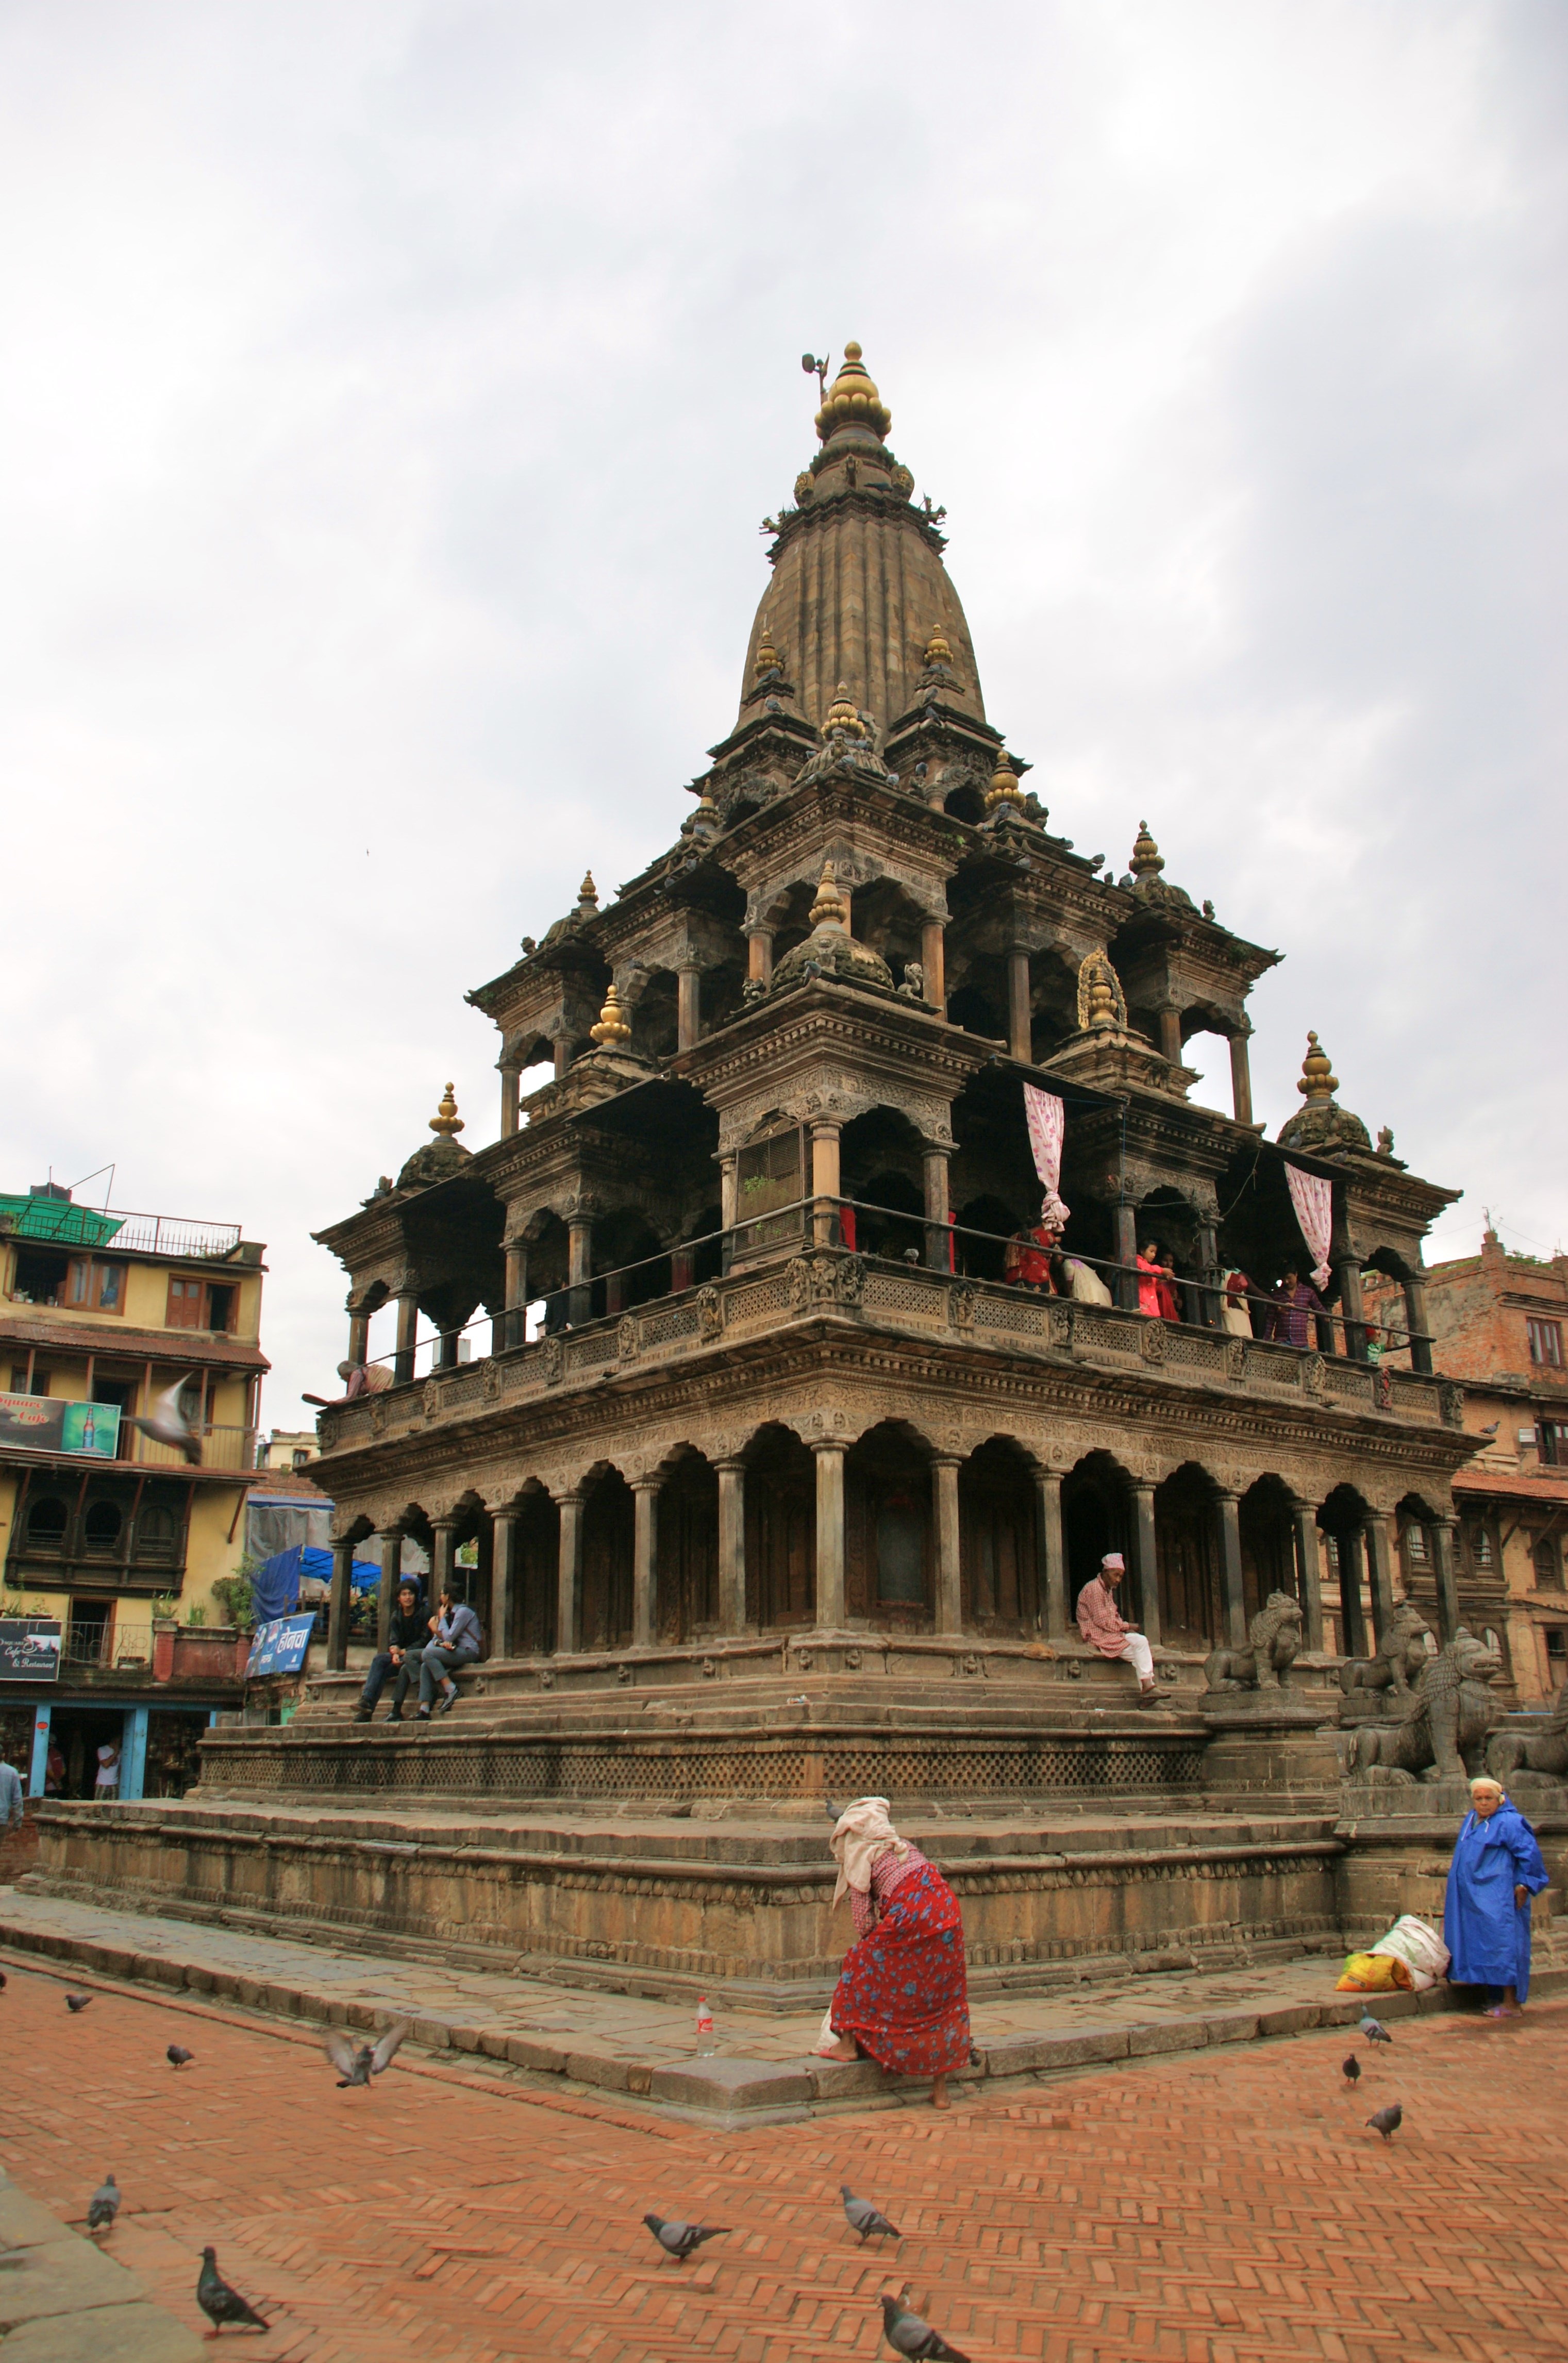
building, palace, monument, travel, tower, landmark, marketplace, tourism, place of worship, nepal, old town, temple, local, town center, kathmandu, hindu temple, historic site, ancient history, gray day